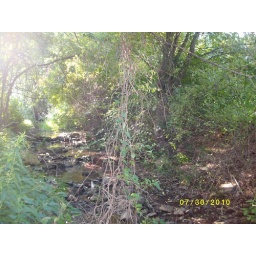
some old vines hanging from a tree in the creek near my house